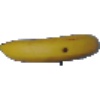
Label: Banana 1